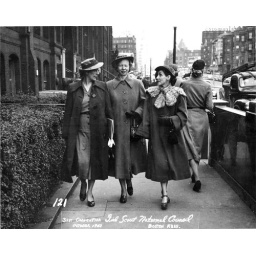
Three adults walking on the street at the 31st Girl Scout National Convention in Boston Mass.